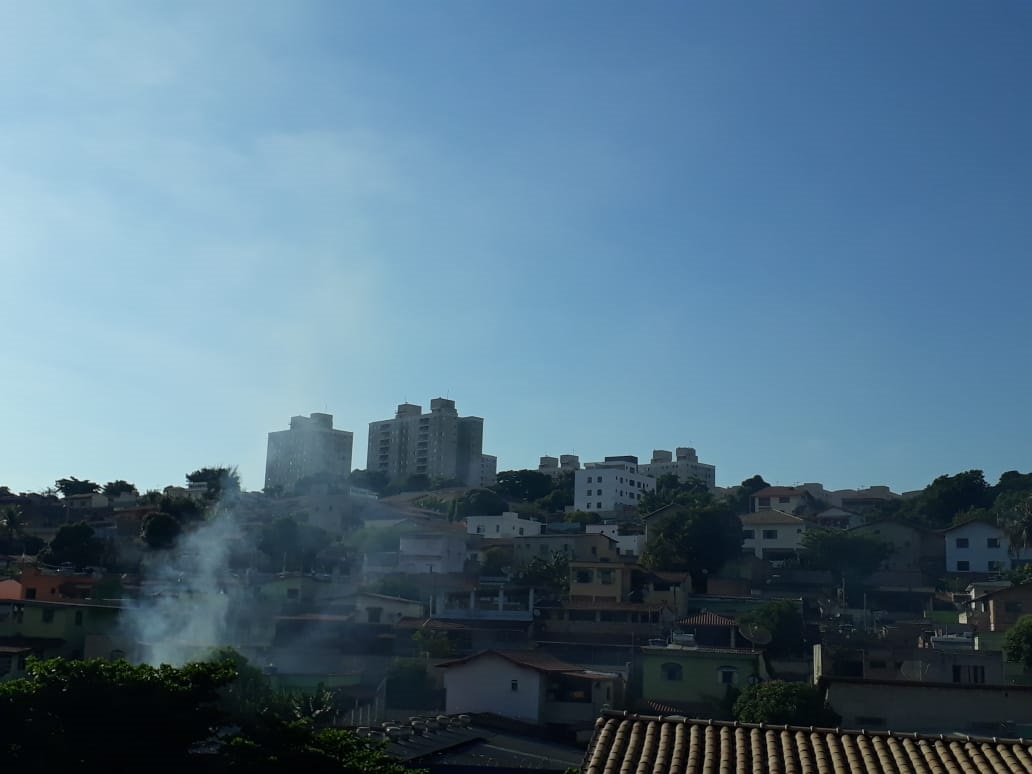
Fire: no
Smoke: yes